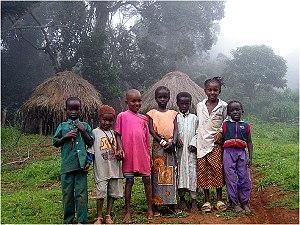
Enfants peuls de Doucky. Photo prise à fr:Fouta-Djalon.
Le Fouta-Djalon est un massif montagneux en Guinée, principalement habité par des populations peules. Un puissant État théocratique musulman s'y implanta au XVIIIᵉ siècle, l'imamat du Fouta-Djalon.